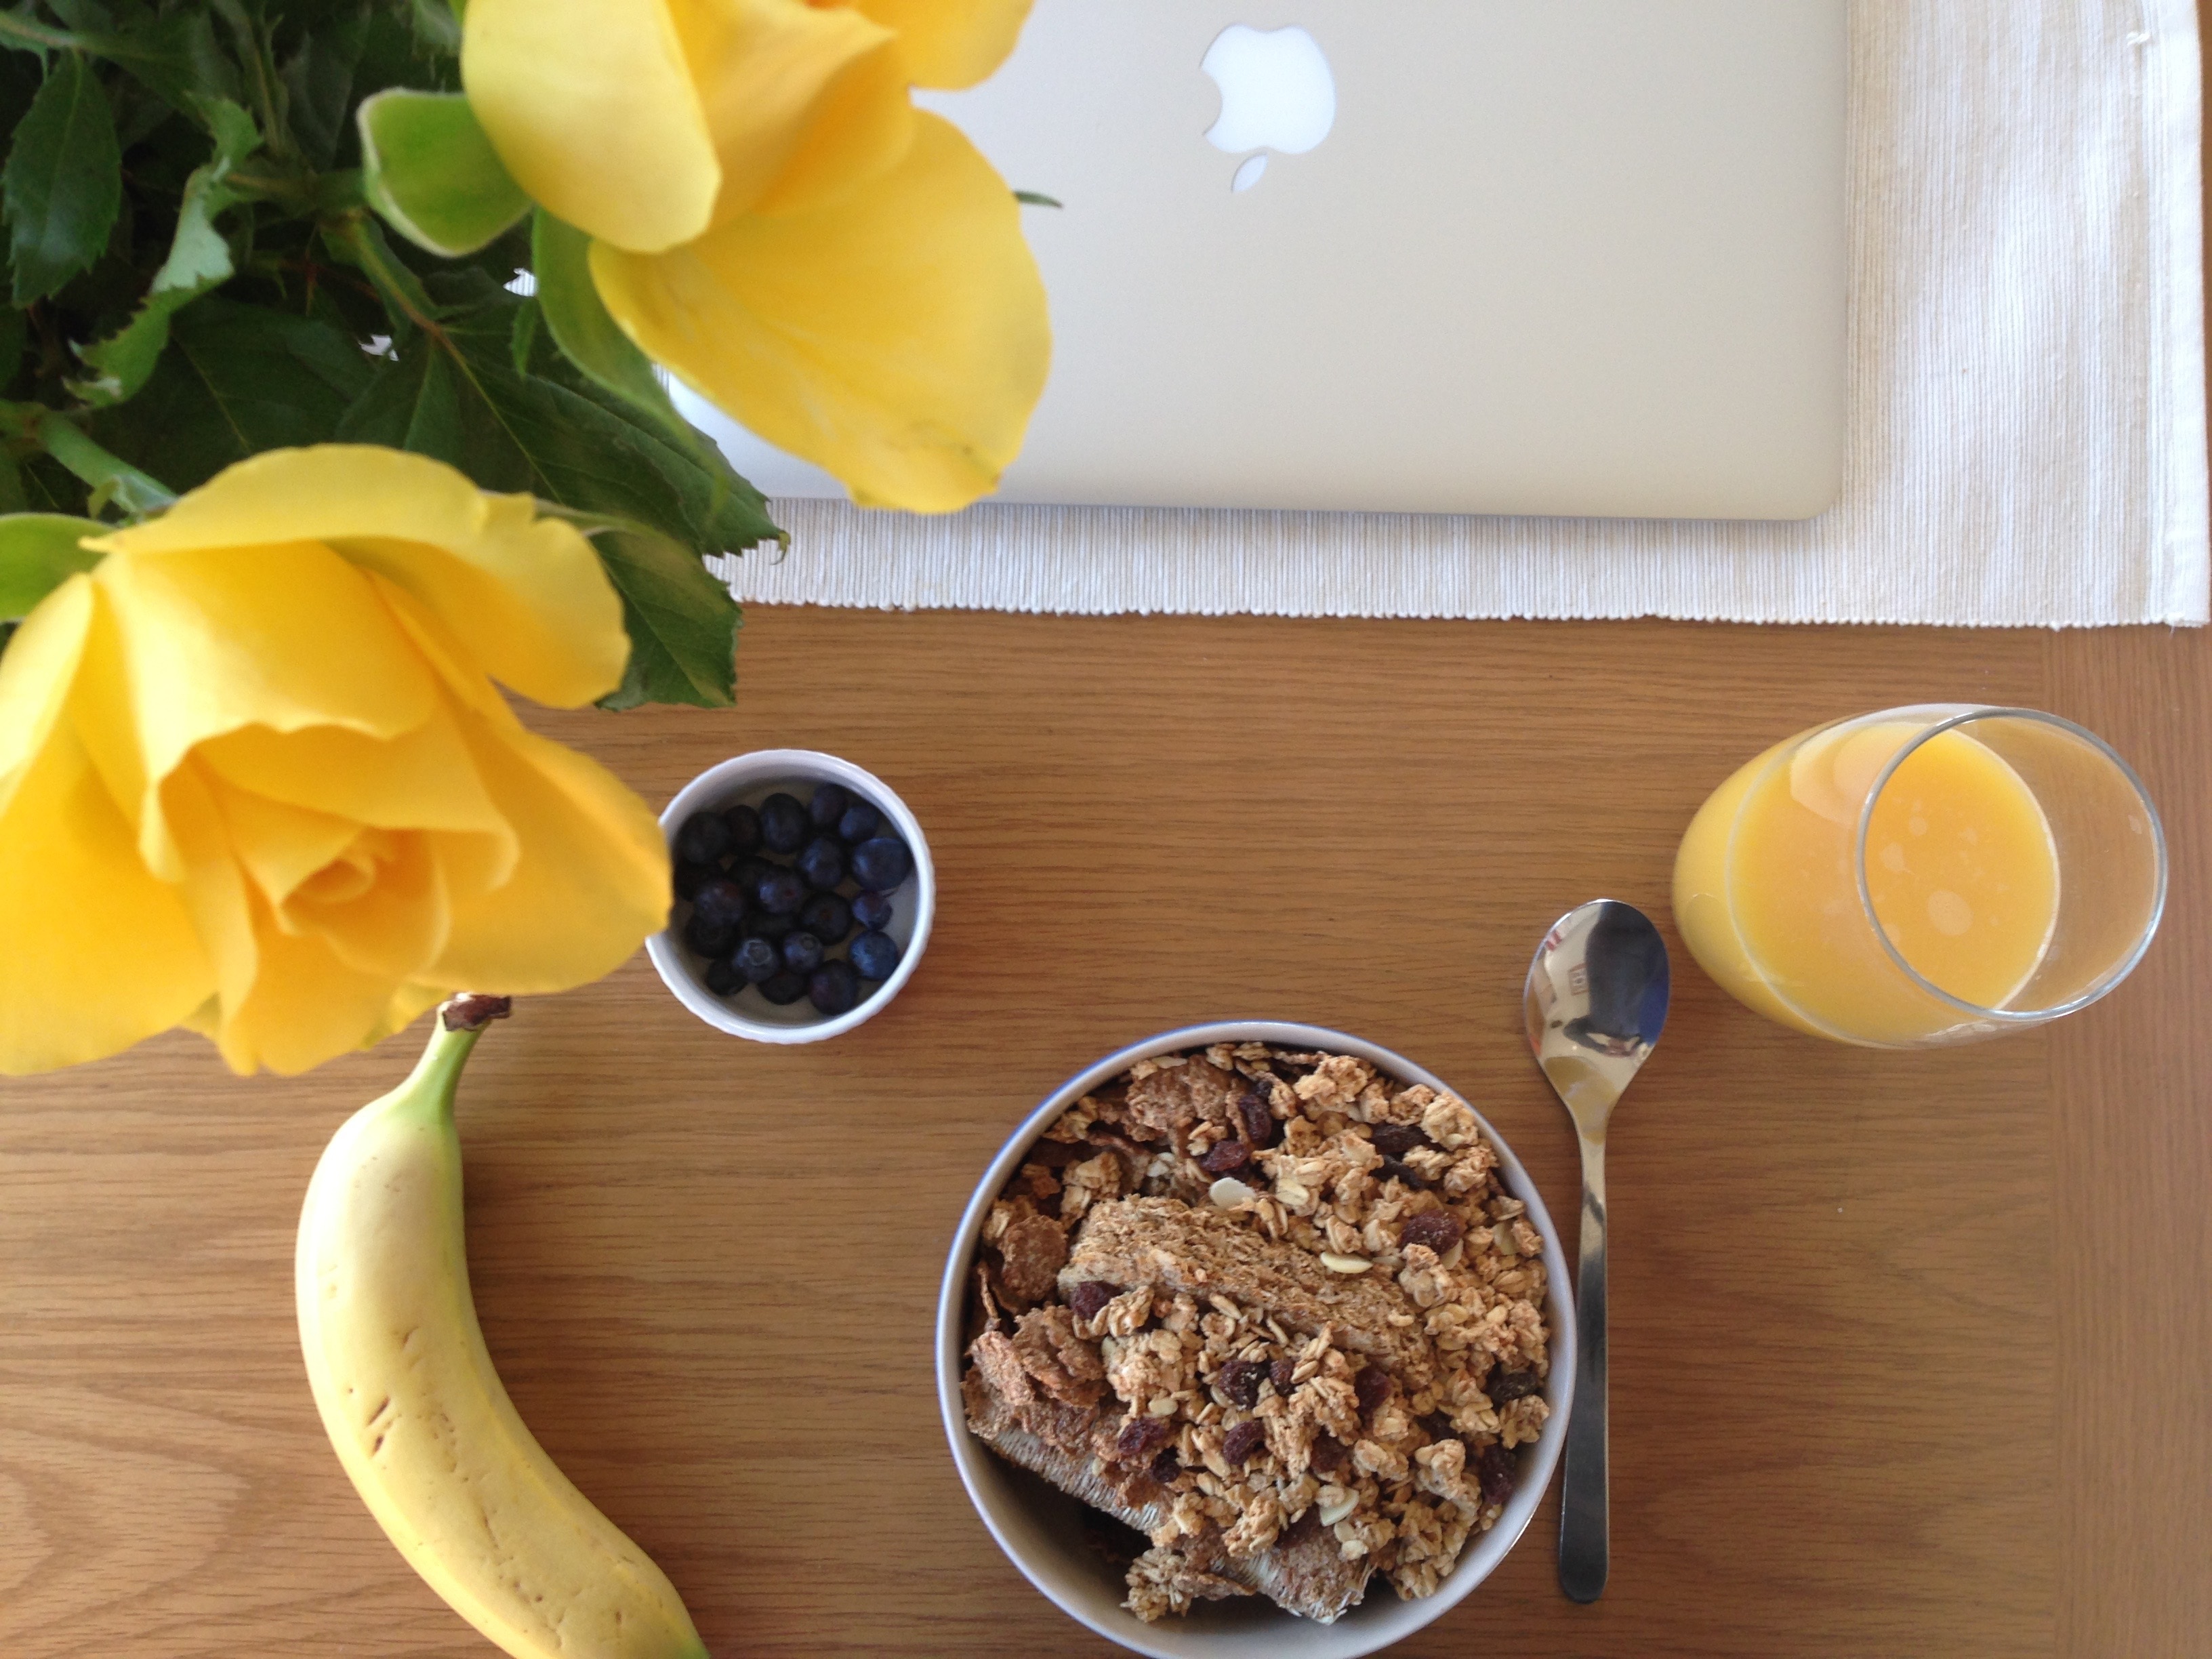
macbook, mac, apple, plant, fruit, air, flower, orange, dish, meal, food, produce, natural, yellow, lifestyle, breakfast, healthy, flowers, juice, wellness, flowering plant, land plant